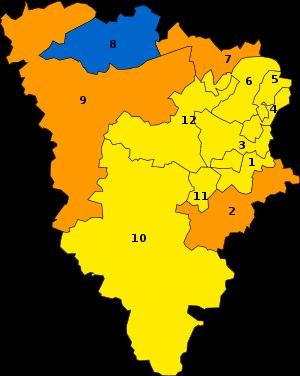
Le département des Yvelines est divisé depuis 1988 en douze circonscriptions législatives, le nombre de sièges ayant été conservé malgré le nouveau découpage électoral de 2010, en vigueur à compter des élections législatives de 2012.
Les élections législatives françaises de 2017 se tiennent les 11 et 18 juin 2017.